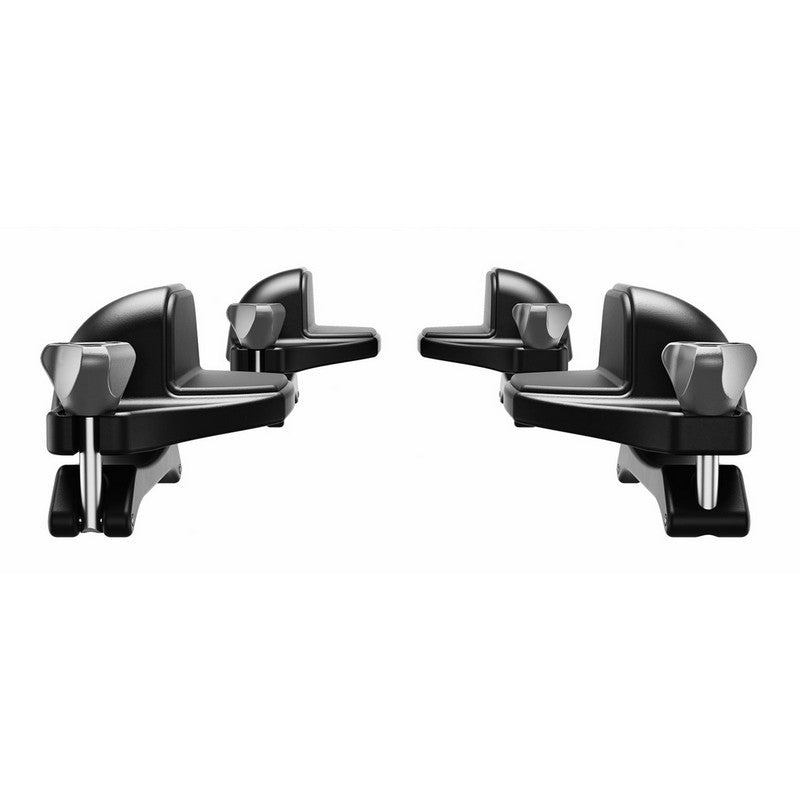
Thule Portage Canoe Carrier 819
Easy-to-load, safe, and secure rack for canoes. Specifications Load capacity 34.1 kg Maximum load 45 kg Dimensions 8.8 x 15.2 x 5.8 cm Weight 1.9 kg Rubber cover for strap buckle Yes Length of straps 2x40 cm Lockable No Fits AeroBar / Rapid Bar Yes Fits Thule AeroBlade Yes Fits Factory Racks Yes Fits Thule SquareBar Yes Fits in T-Track Yes Adapter/s required: Thule Adapter Kit Xadapt12 Model number 819 Features Easy loading, thanks to durable gunwales with ramped sides Cushioned weather-resistant base padding protects canoe during transit Strong, durable load straps with buckle bumpers protect car and canoe from scratches Easy to secure canoe during transport, thanks to ratcheting Quick Draw tie-downs with carabineer
Brand: Thule
Category: Vehicles & Parts > Vehicle Parts & Accessories > Vehicle Storage & Cargo > Motor Vehicle Carrying Racks > Vehicle Boat Racks